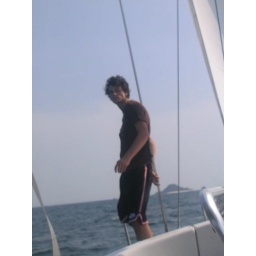
i caught Blake in action while he attempted to cross the boat while it was moving and the wind was strong.